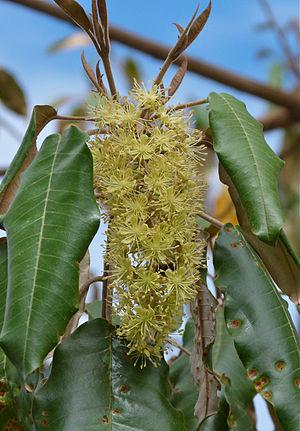
Croton megalocarpus est une espèce du genre Croton et de la famille Euphorbiaceae présente de la Somalie au sud de l'Afrique tropicale.